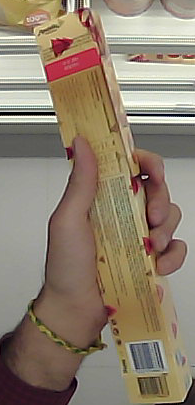
Product: toblerone_white